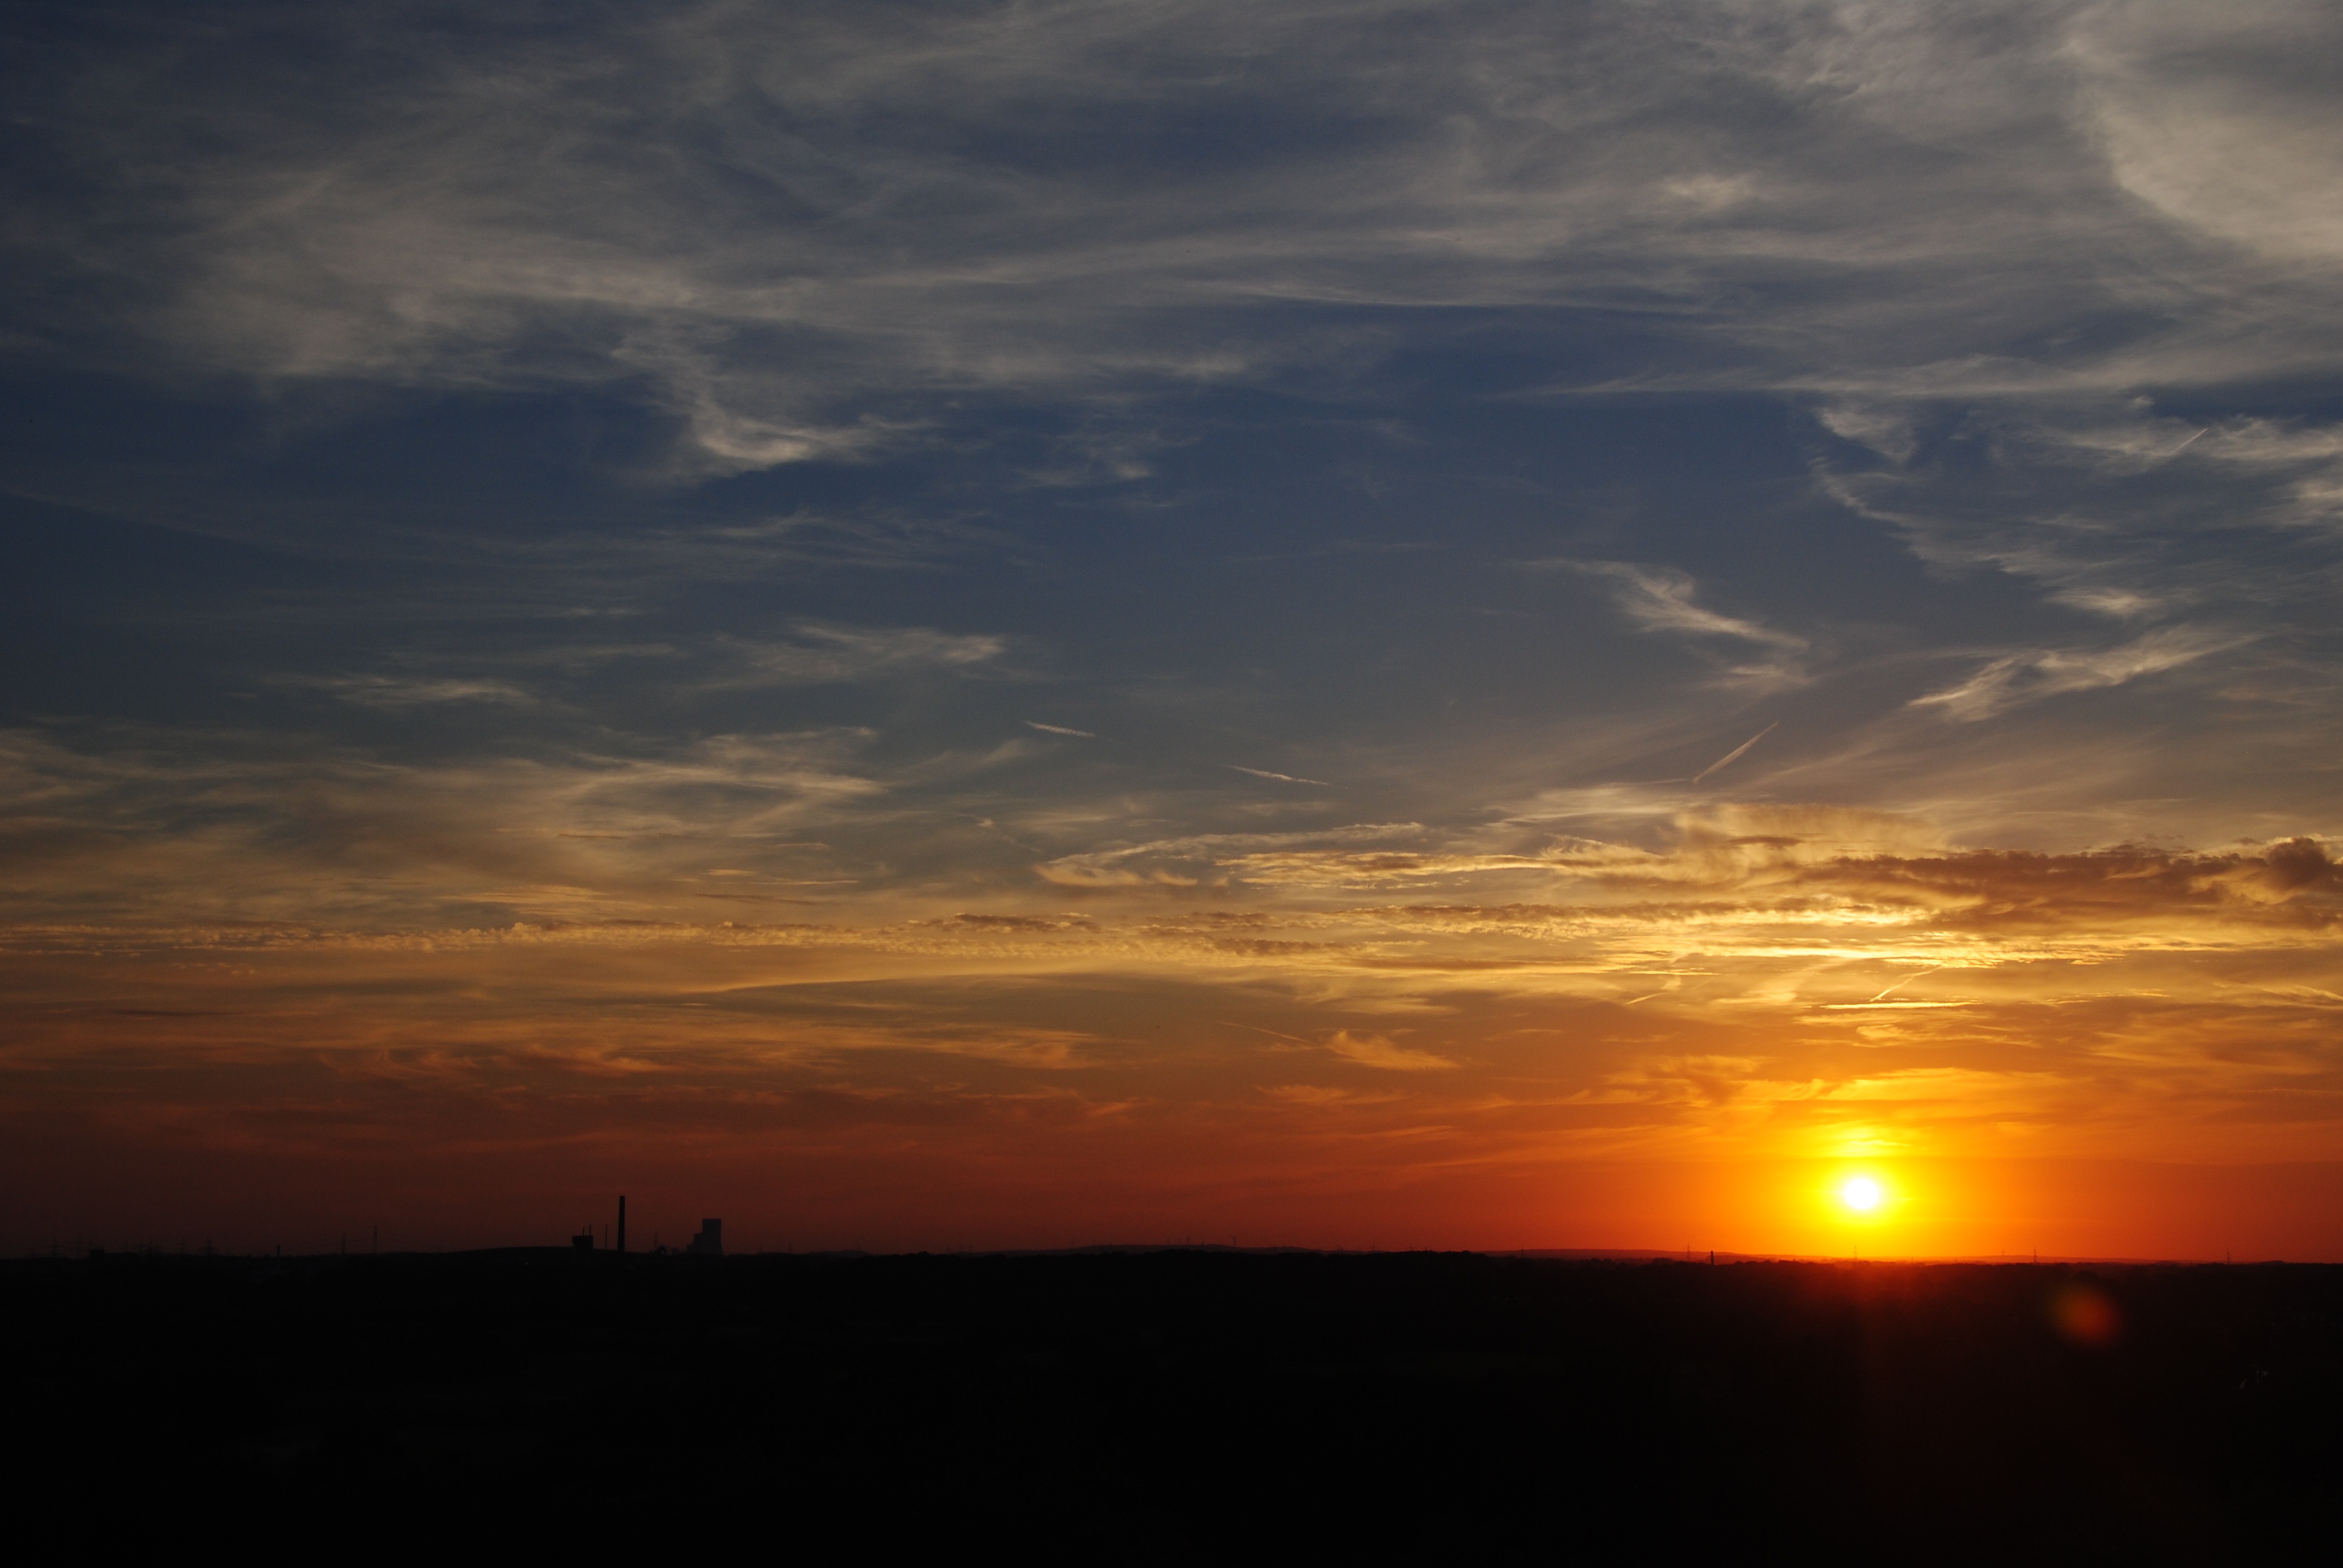
landscape, tree, nature, horizon, bird, cloud, sky, sun, sunrise, sunset, field, meadow, sunlight, morning, dawn, atmosphere, dusk, evening, orange, holiday, romance, romantic, skies, clouds, wanderlust, mood, abendstimmung, atmospheric, afterglow, morgenrot, summer holiday, red sky at morning